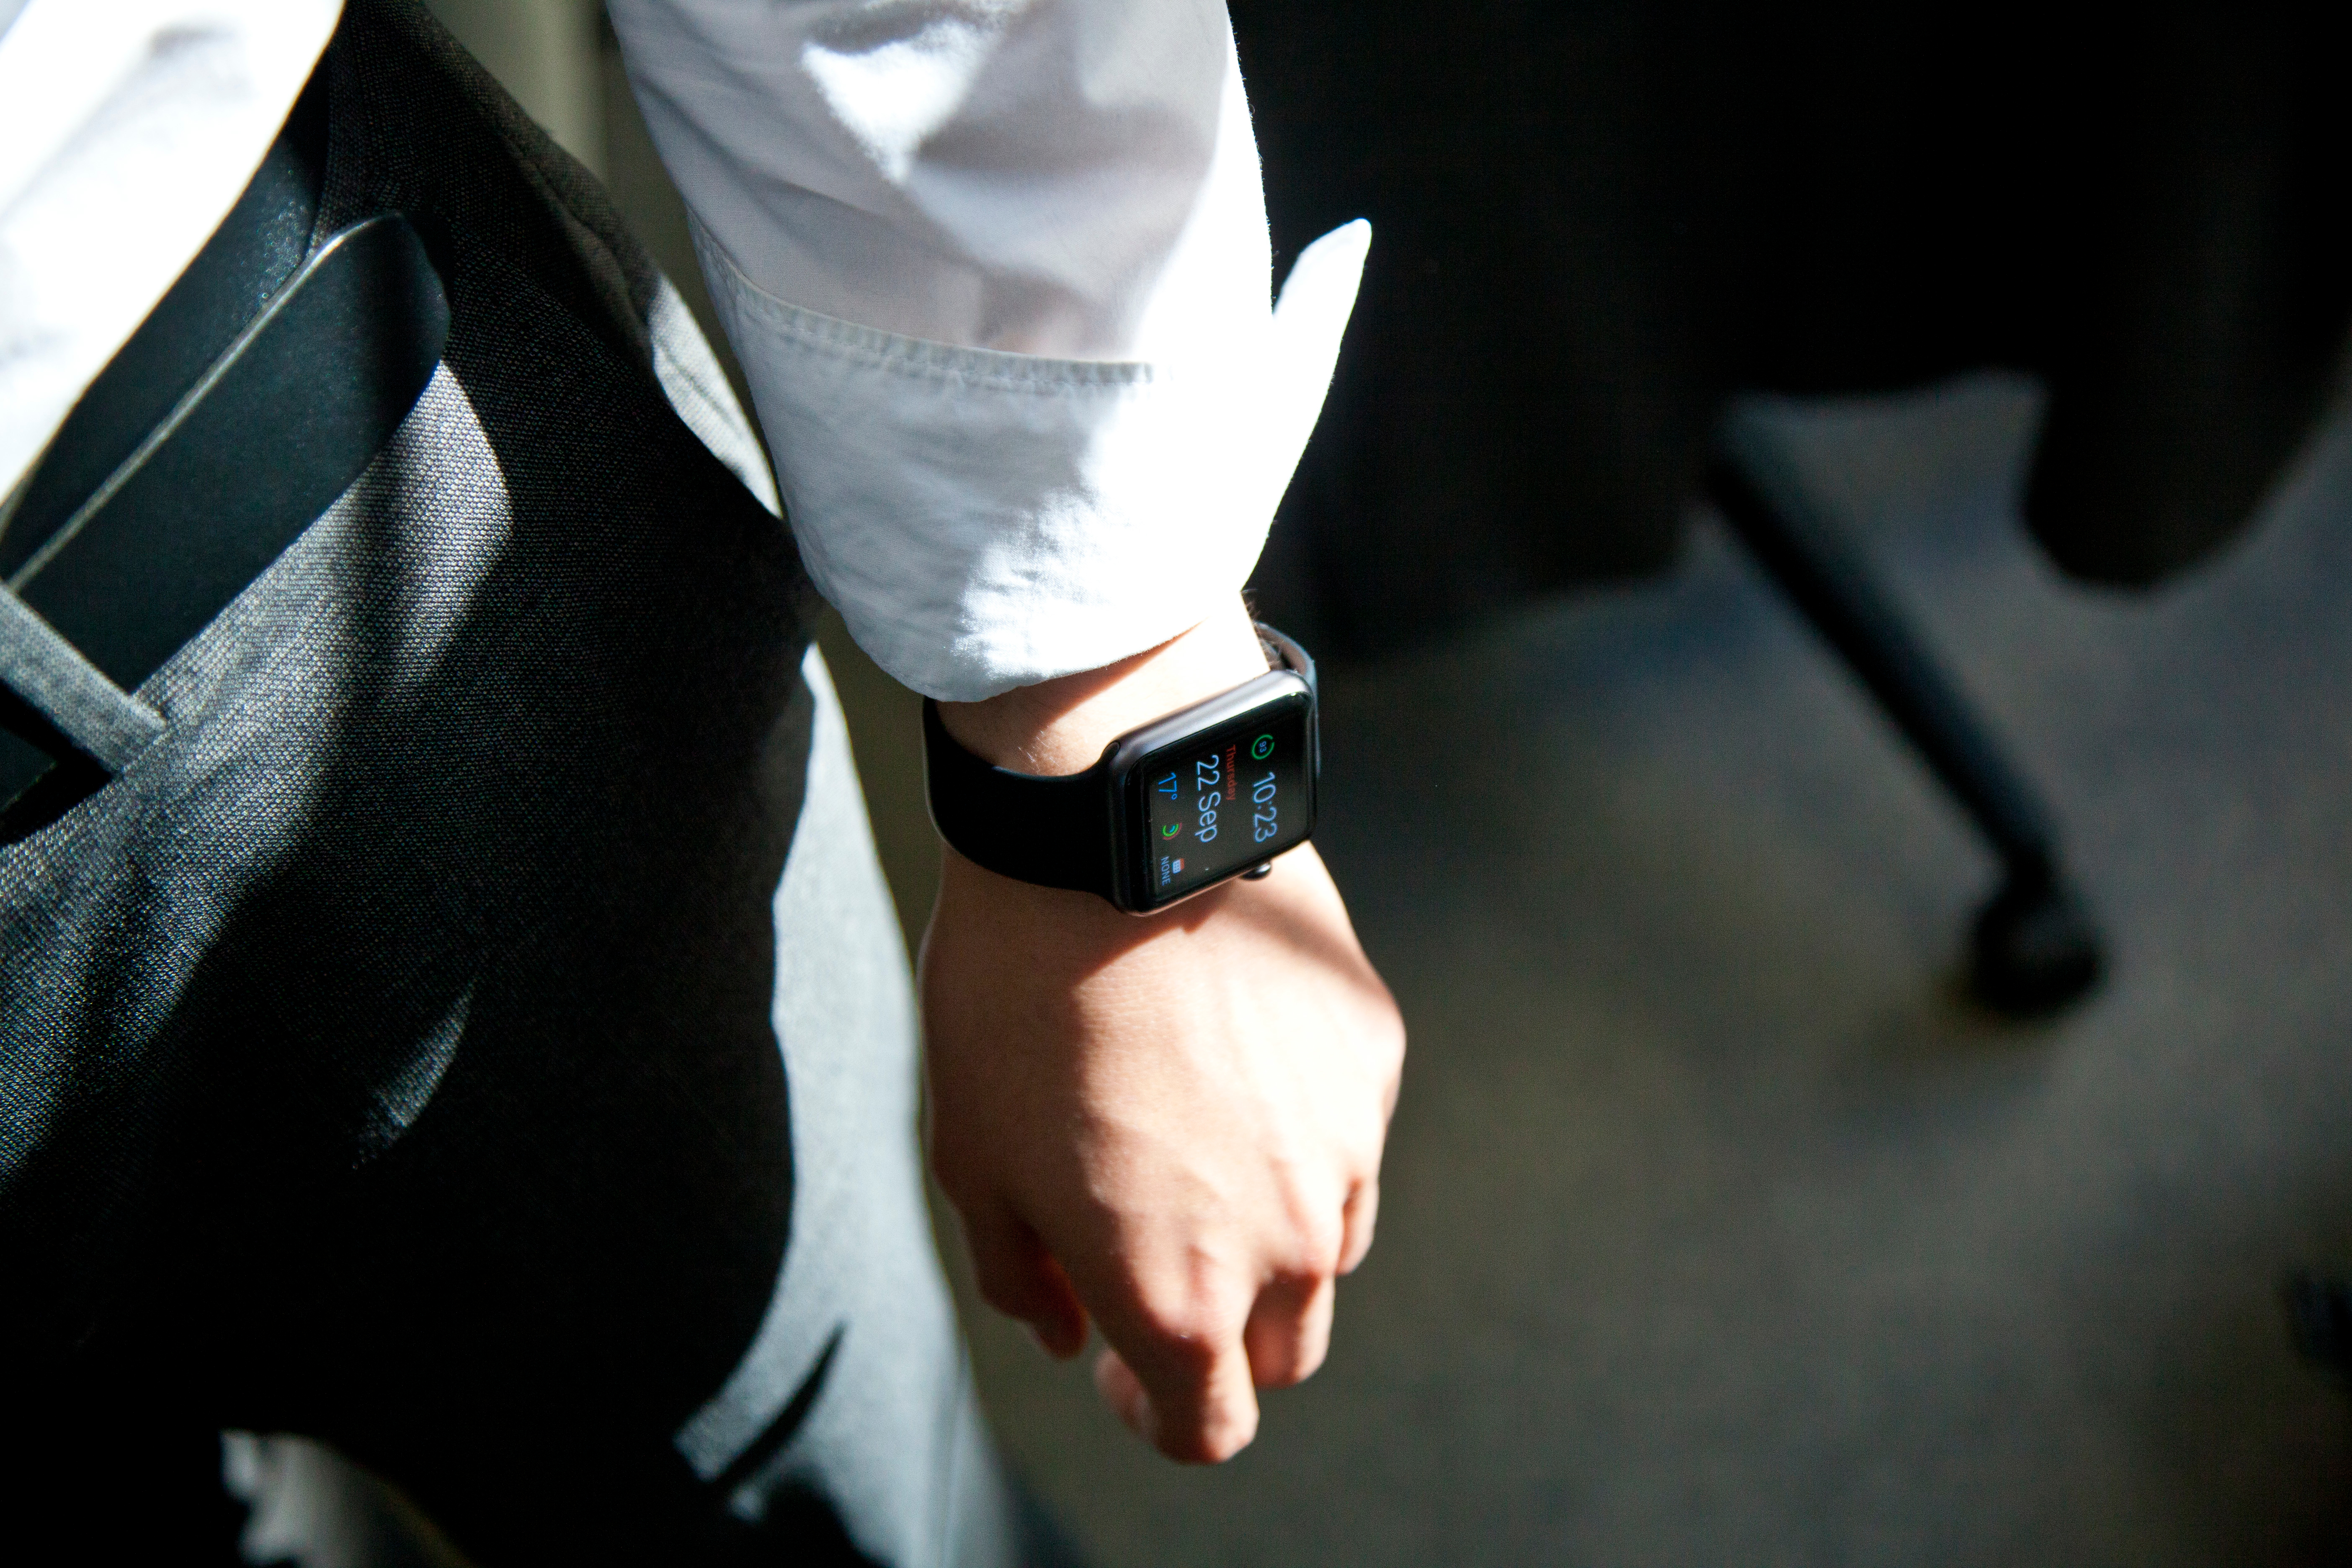
black, white, photography, man, close up, arm, finger, hand, sense, glasses